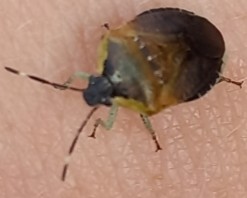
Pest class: stink_bug